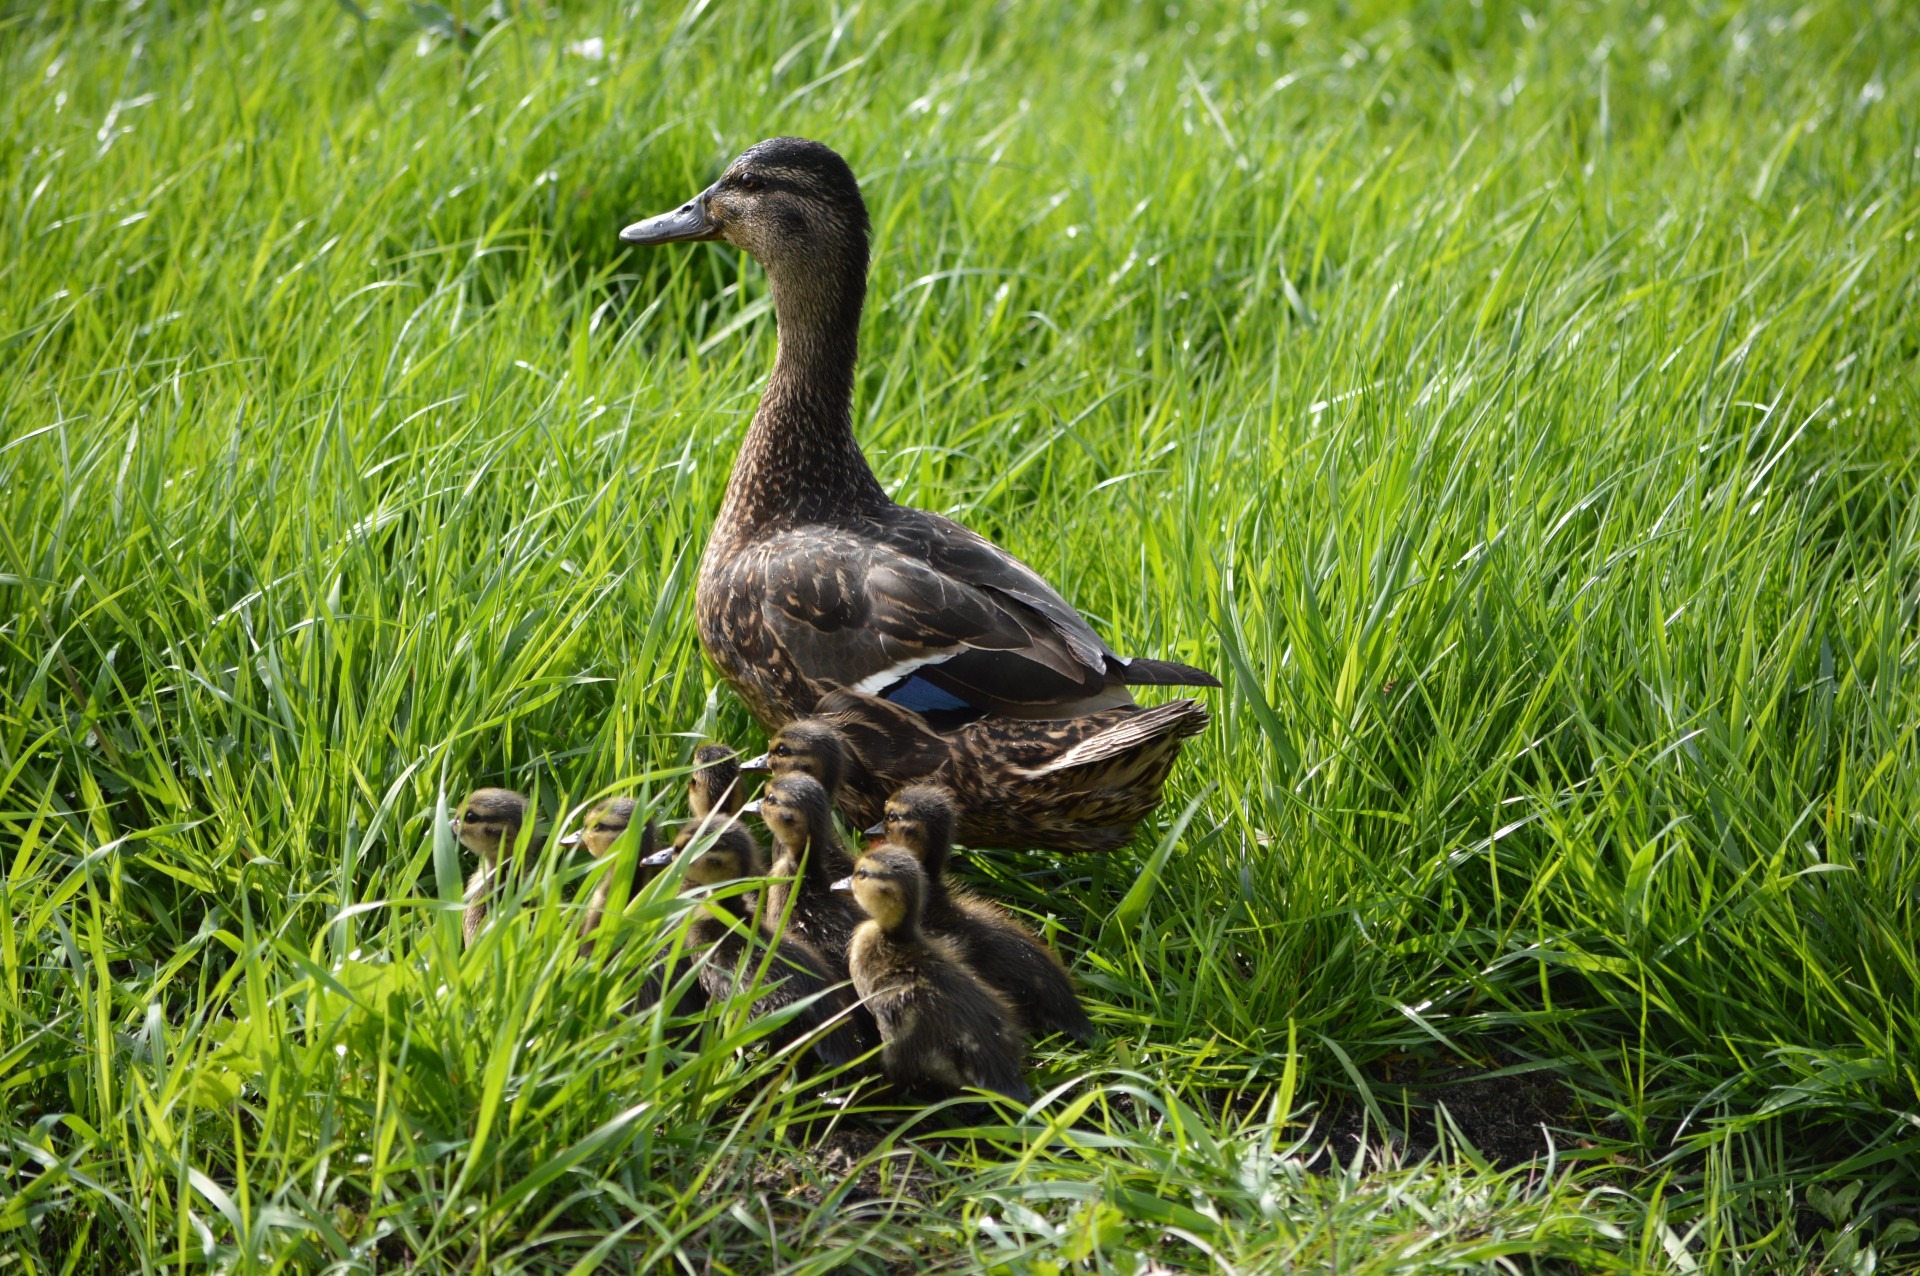
water, nature, grass, outdoor, marsh, wilderness, bird, wing, field, lawn, lake, animal, flock, pond, wildlife, environment, green, beak, natural, feather, fowl, season, avian, fauna, poultry, duck, goose, duckling, vertebrate, birdwatching, waterfowl, water bird, mallard, migratory, ducks geese and swans